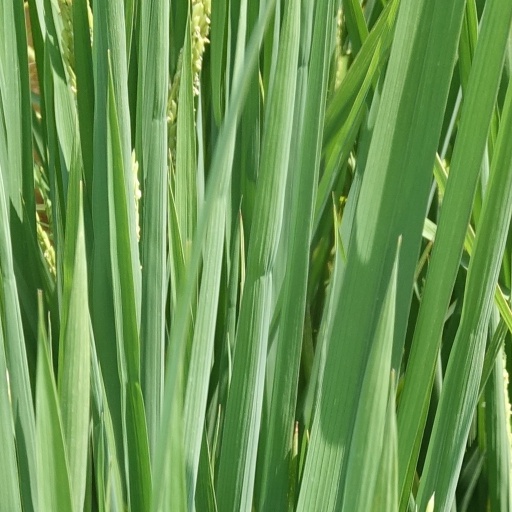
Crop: rice